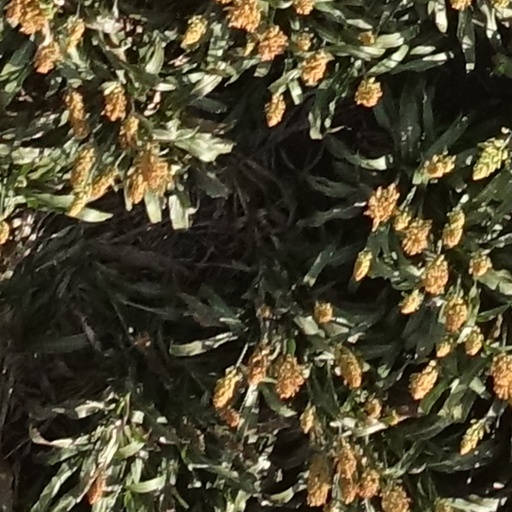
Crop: sorghum